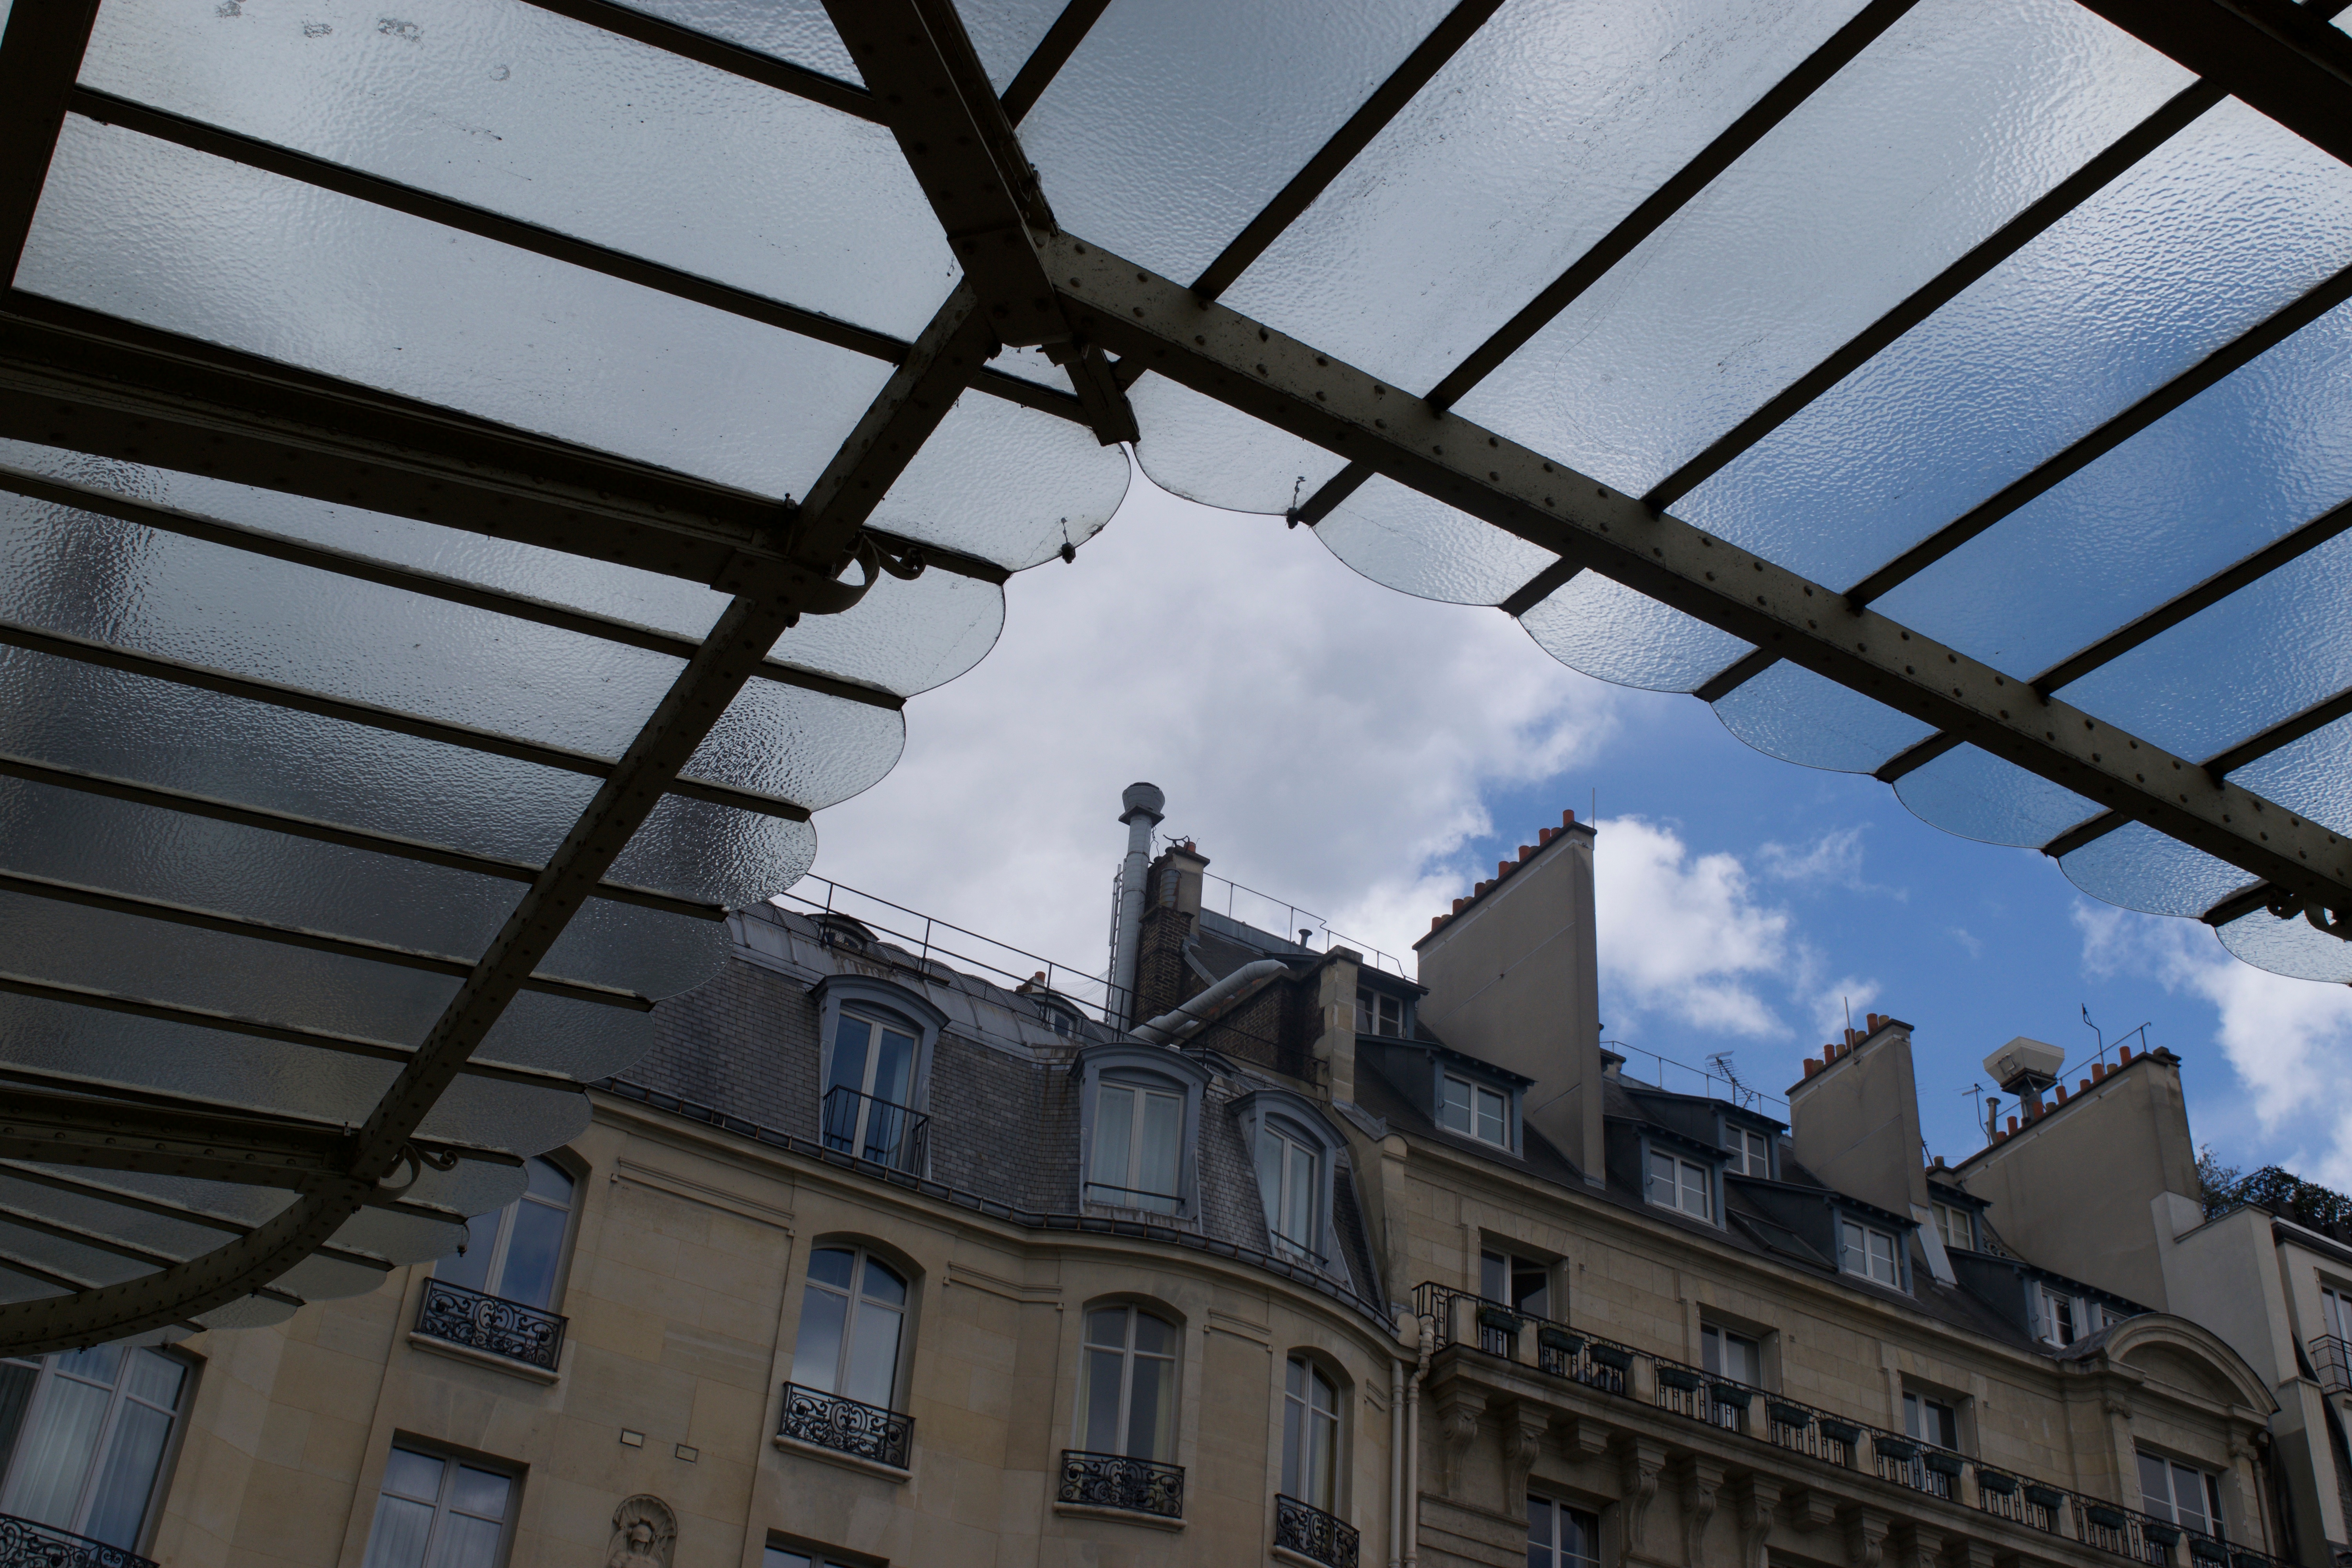
architecture, house, window, roof, city, downtown, facade, blue, urban area, human settlement